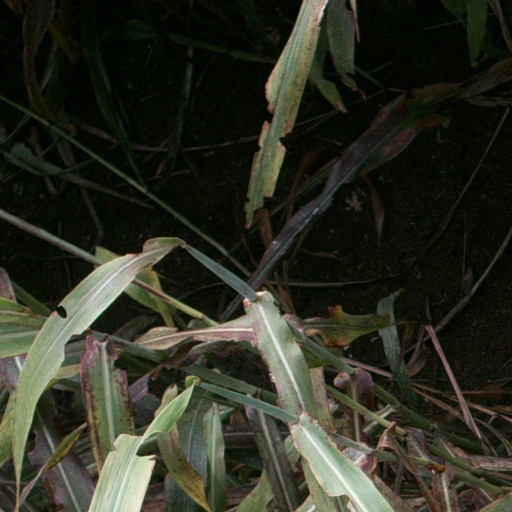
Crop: sorghum